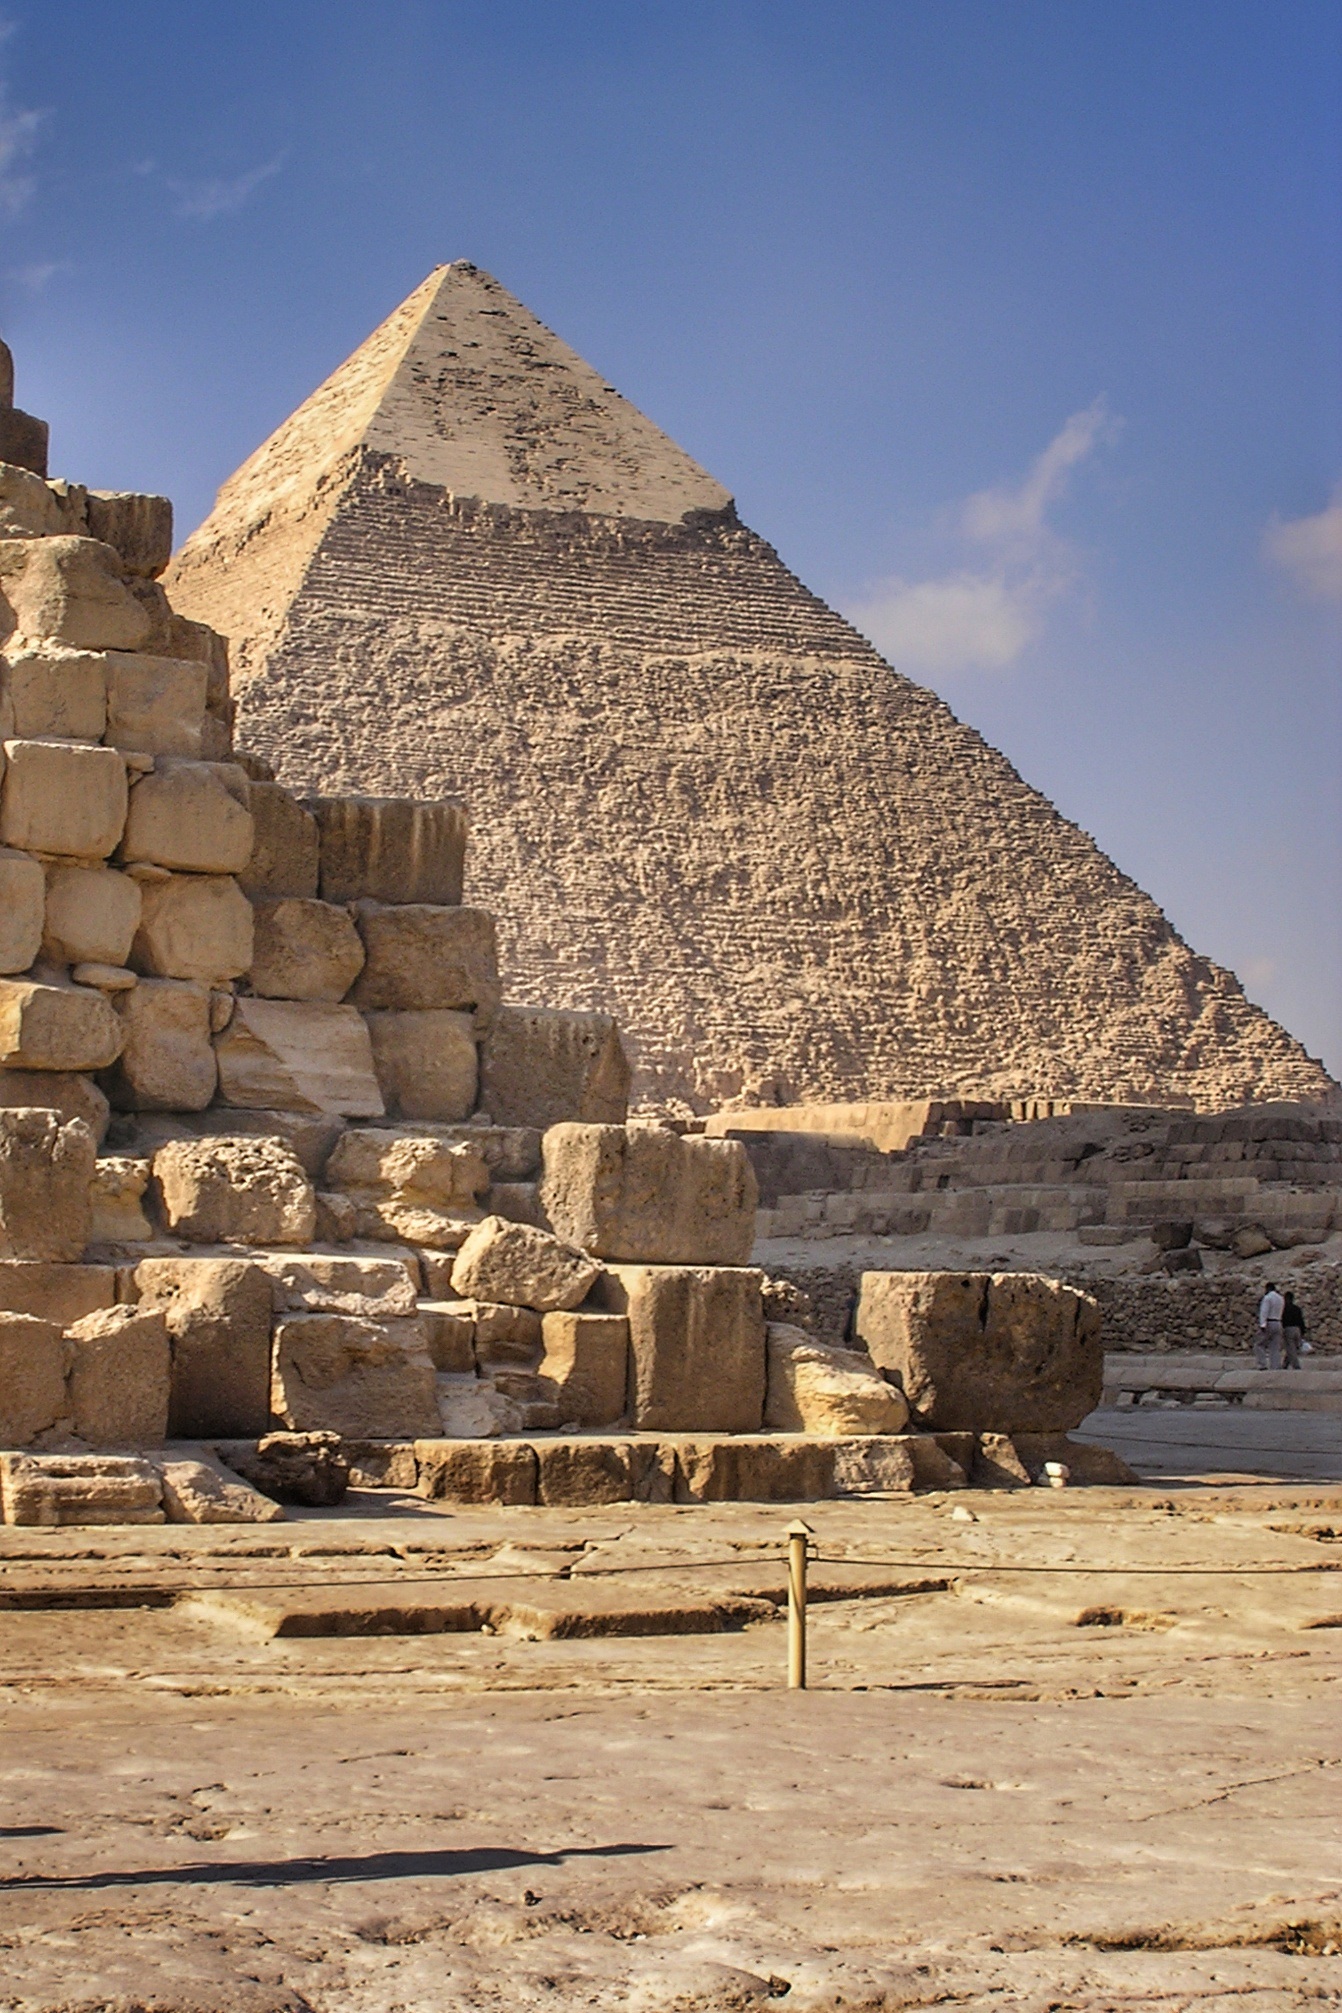
landscape, antique, monument, pyramid, holiday, landmark, egypt, pyramids of giza, world heritage, weltwunder, cheops, cheops pyramid, antique egypt, places of interest, trip around the world, religions tomb, temple, ruins, badlands, plateau, unesco, giza, wadi, pyramids, archaeological site, historic site, ancient history